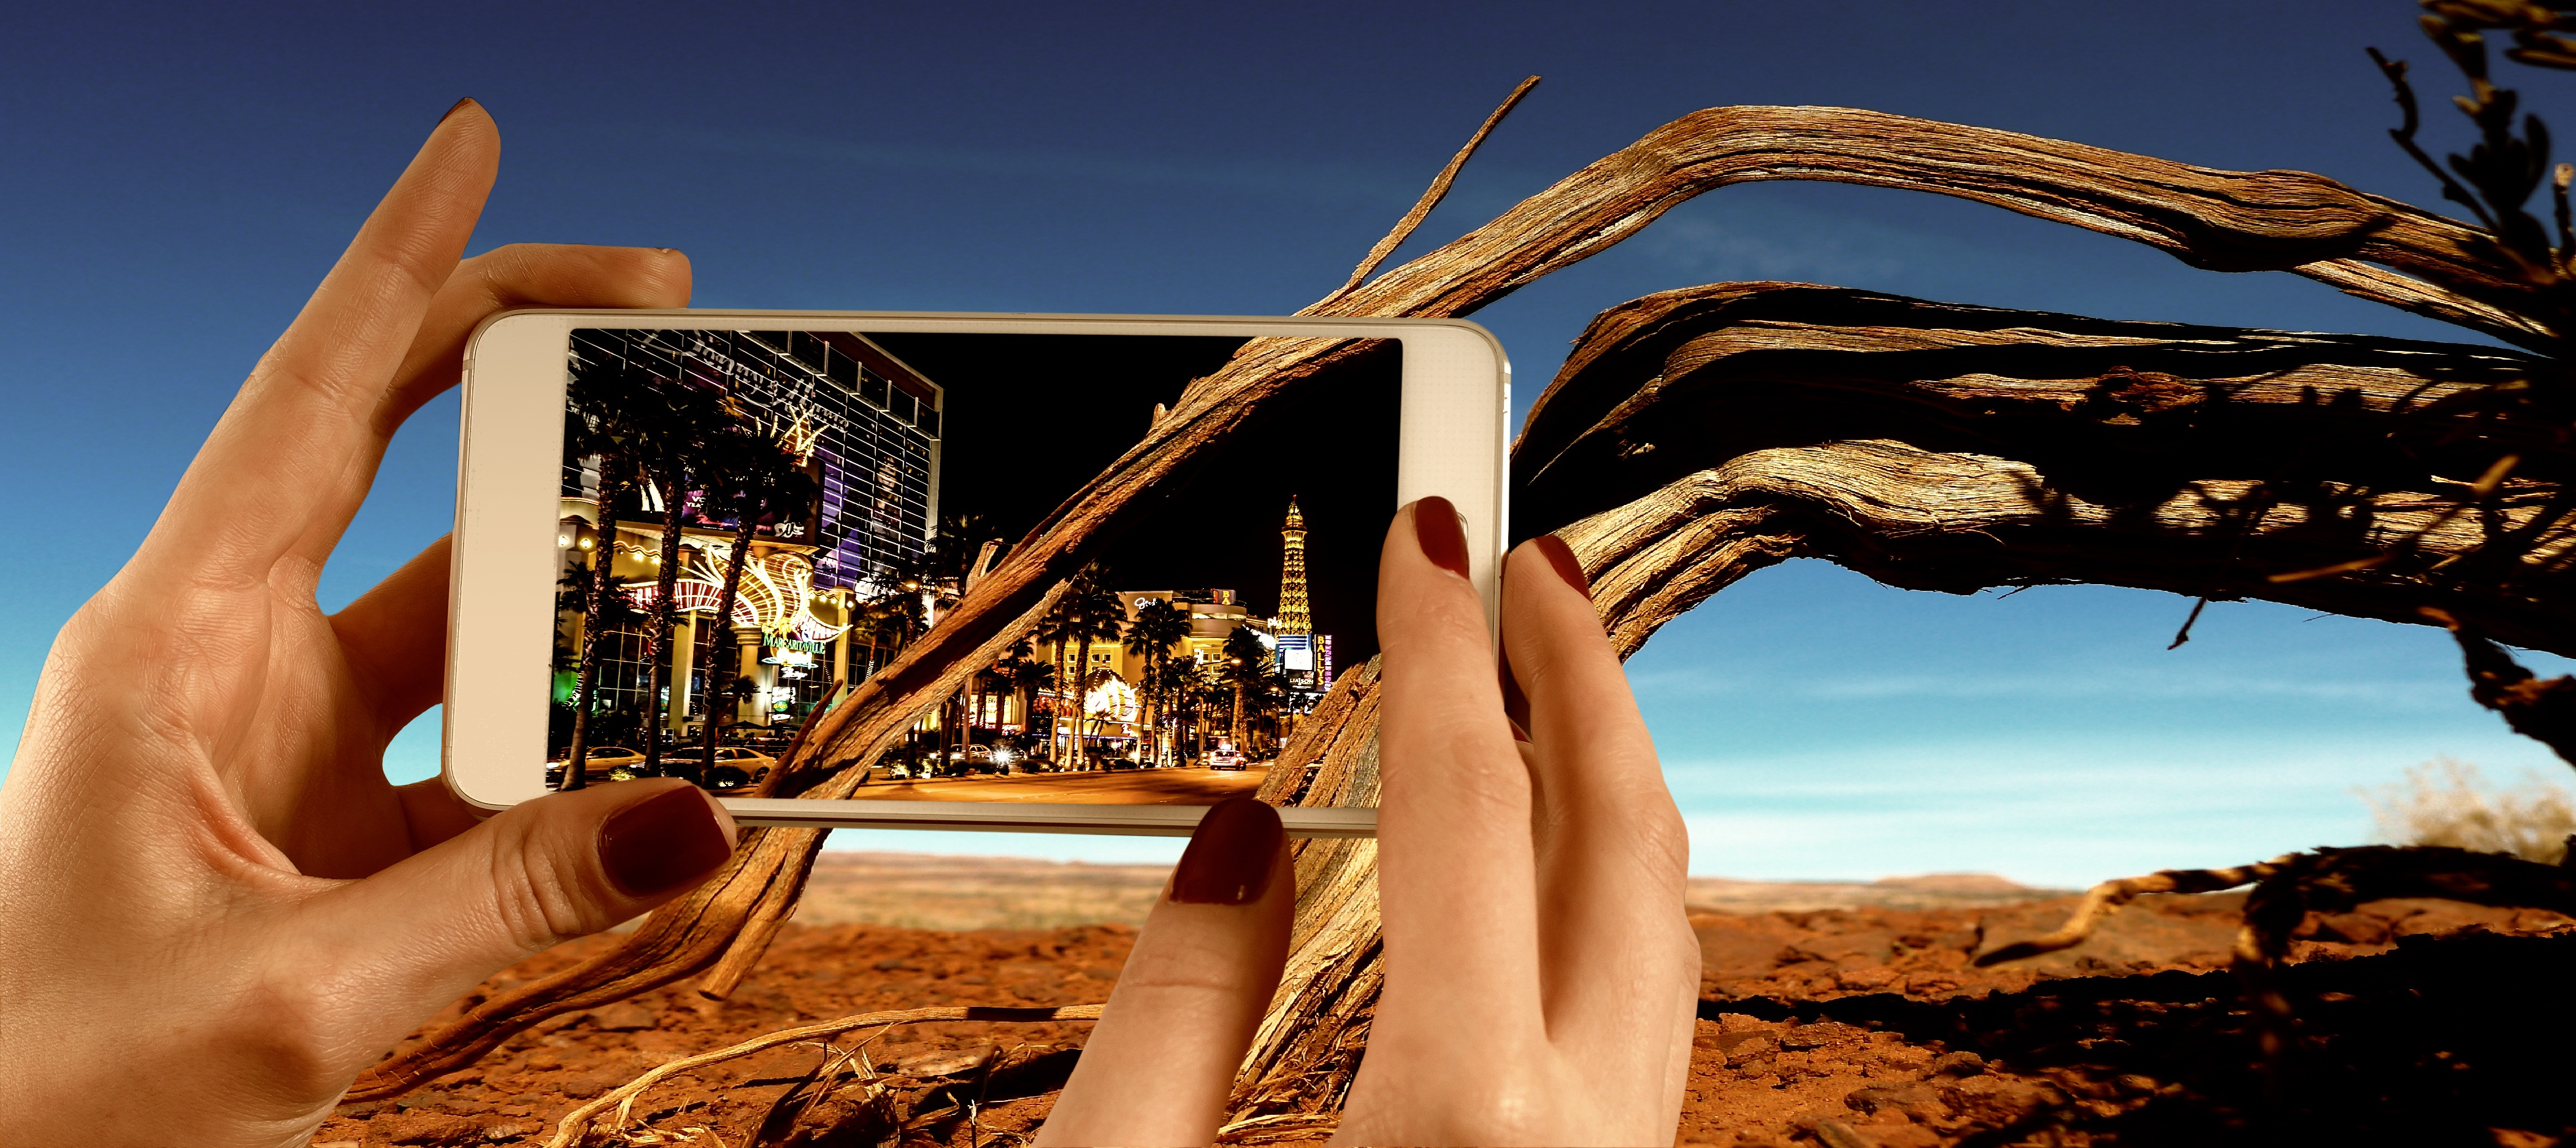
smartphone, screen, sand, technology, sunlight, desert, phone, mobile phone, keep, screensaver, las vegas, grass family